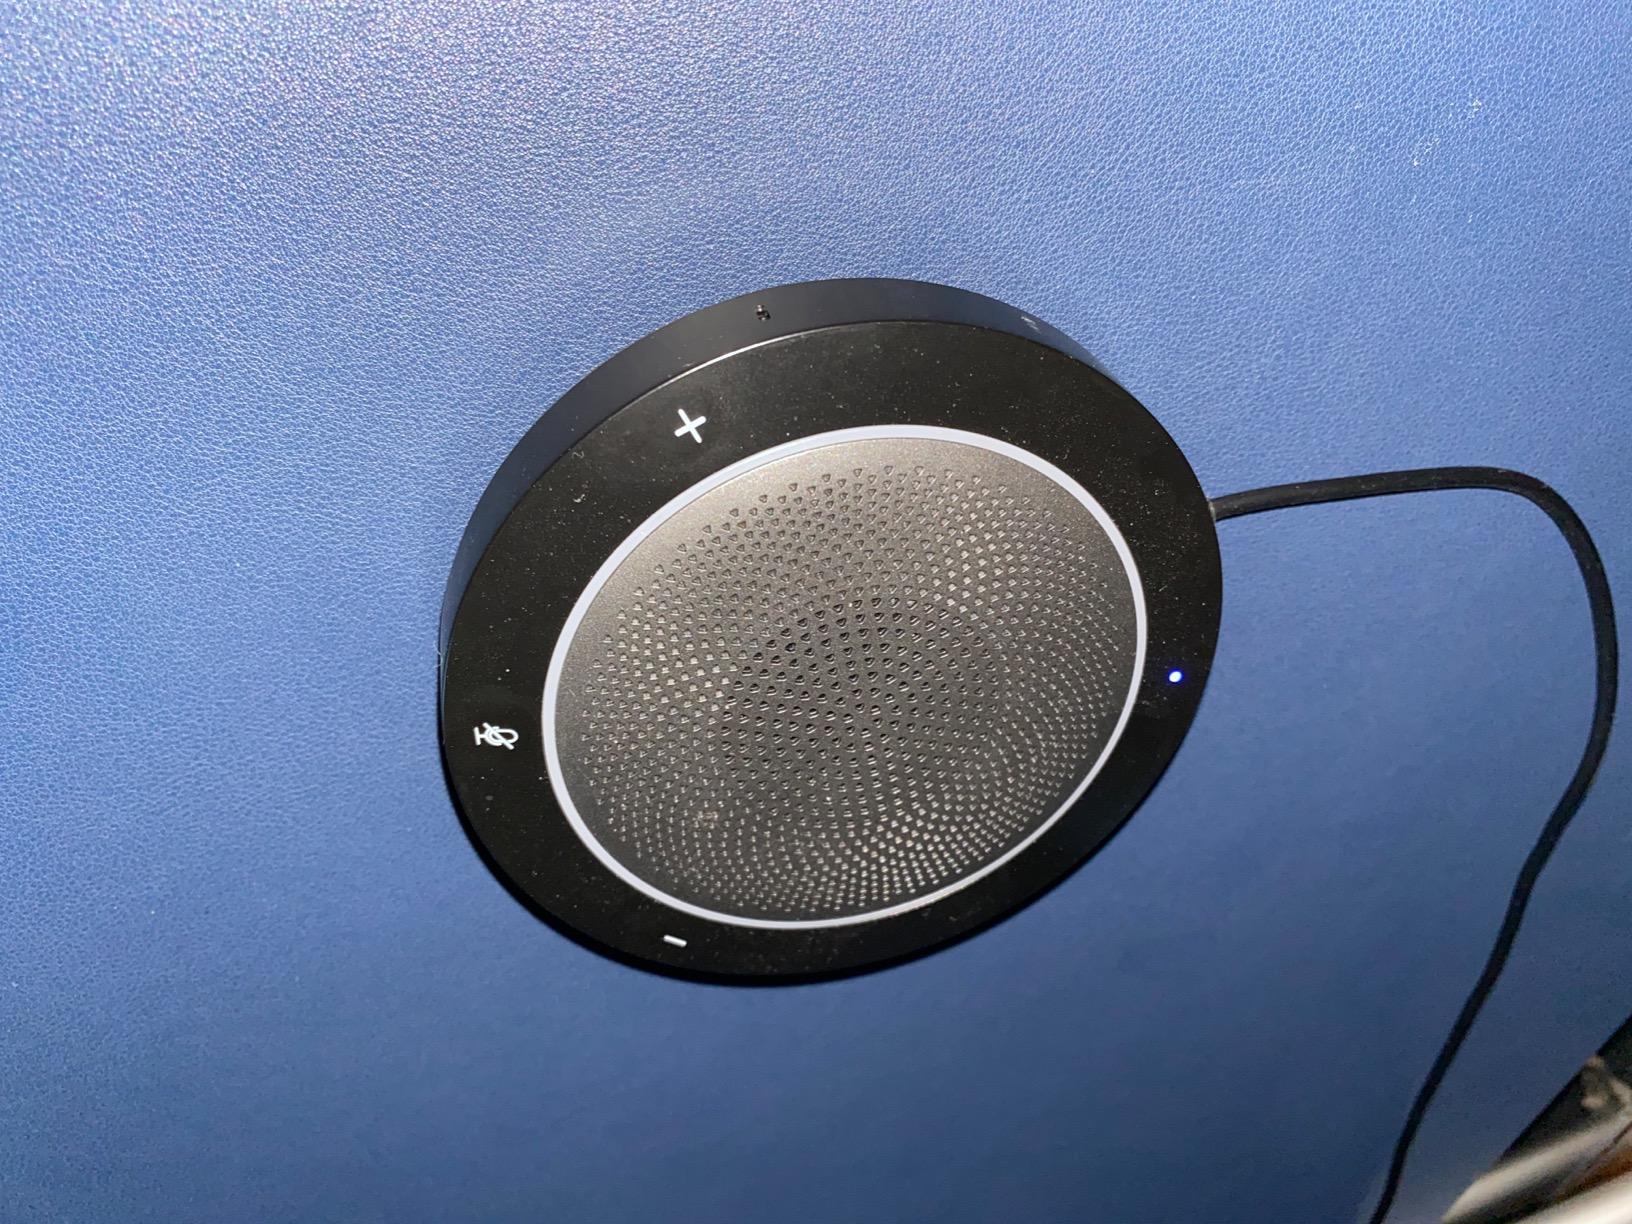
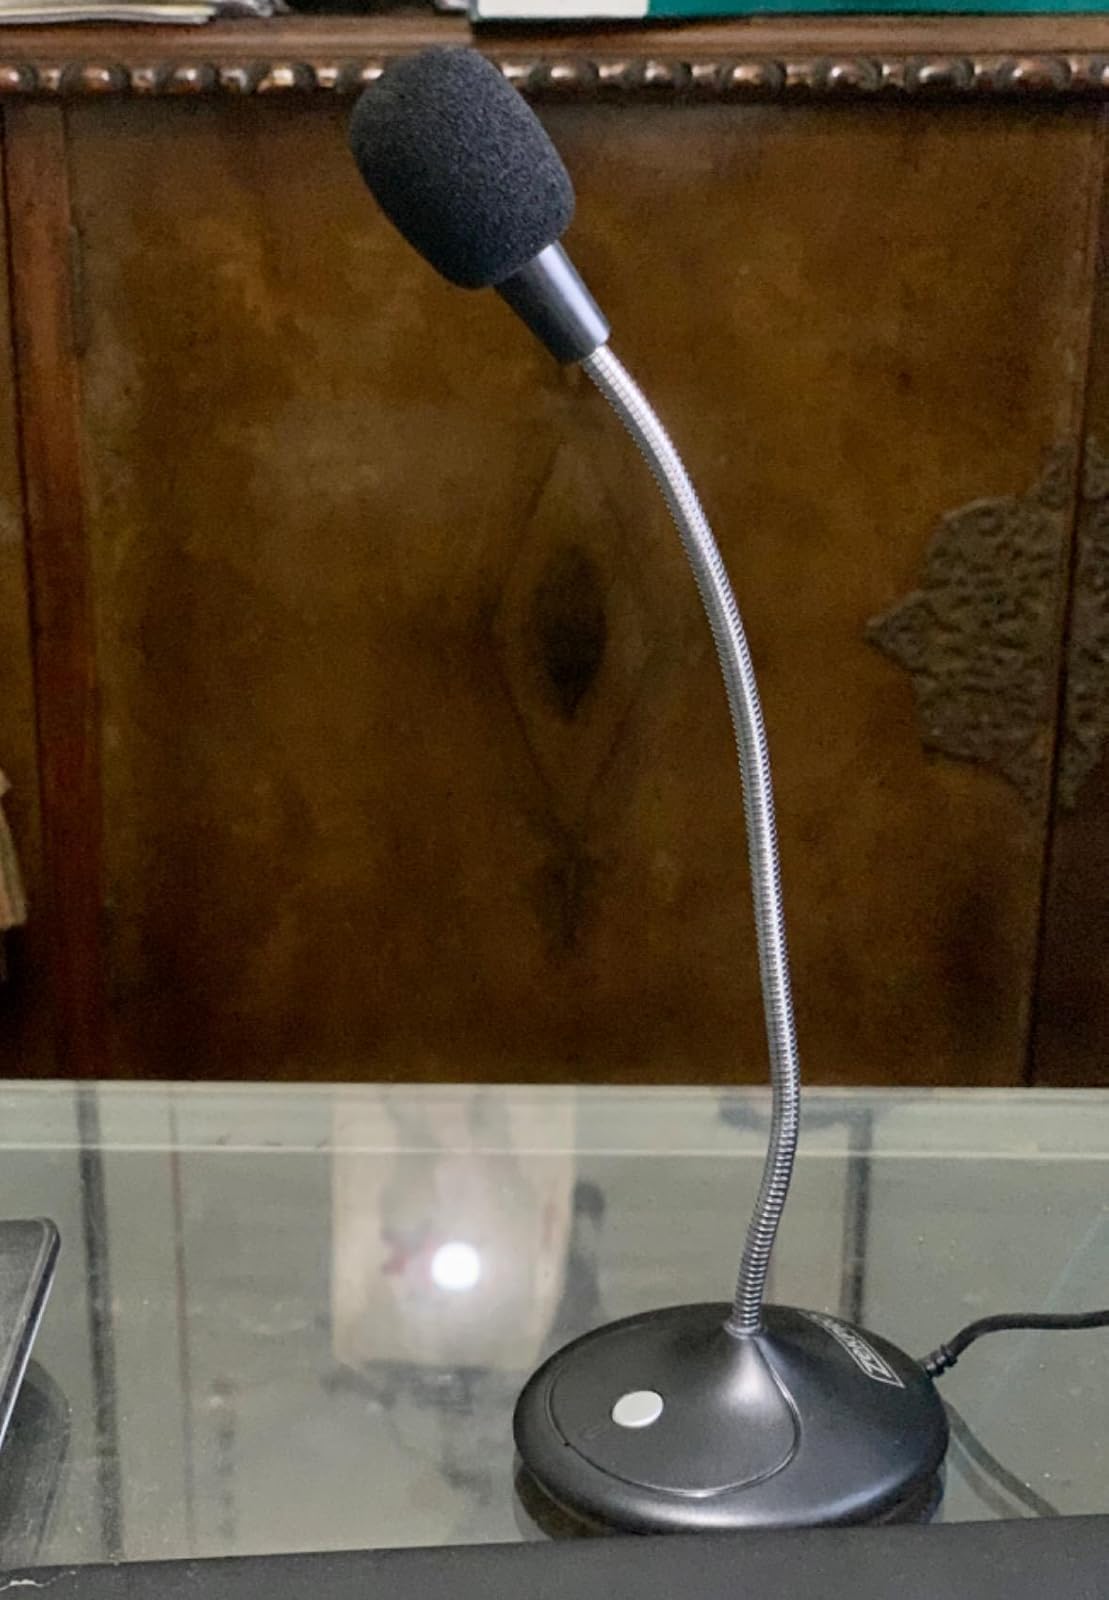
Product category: microphone
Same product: no